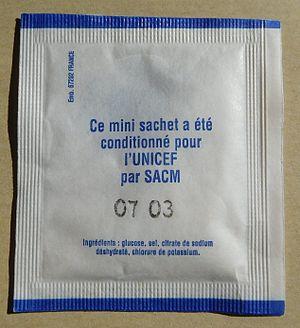
Mini sachet de sels de réhydratation orale (SRO). ""Ce mini sachet a été conditionné pour l'Unicef par SACM - (péremption) 07 (20)03 - Ingrédients
Un soluté de réhydratation orale est une composition à base d'ions sodium, potassium, chlorure et de sucre qui permet de maintenir une osmolarité sanguine isotonique afin de prévenir les déshydratations sévères.